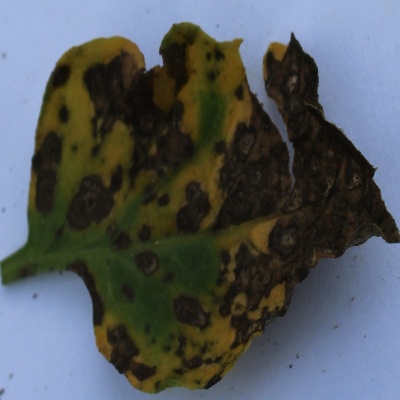
Crop: Tomato
Condition: leaf blight